Screwball comedy

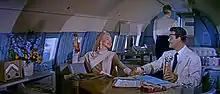
A screenshot from a trailer for "How to Marry a Millionaire"

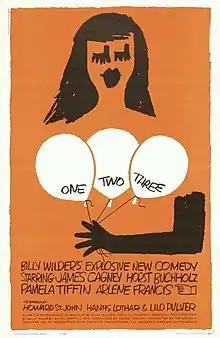
"One, Two, Three" (1961)

Elements of classic screwball comedy often found in more recent films which might otherwise be classified as romantic comedies include the "battle of the sexes" ("Down with Love", "How to Lose a Guy in 10 Days"), witty repartee ("Down with Love"), and the contrast between the wealthy and the middle class ("You've Got Mail", "Two Weeks Notice"). Many of Elvis Presley's films from the 1960s had drawn, consciously or unconsciously, the many characteristics of the screwball comedy genre. Some examples are "Double Trouble", "Tickle Me", "Girl Happy" and "Live a Little, Love a Little". Modern updates on screwball comedy are also sometimes categorized as black comedy ("Intolerable Cruelty", which also features a twist on the classic screwball element of divorce and remarriage). The Coen Brothers often include screwball elements in a film which may not otherwise be considered screwball or even a comedy.